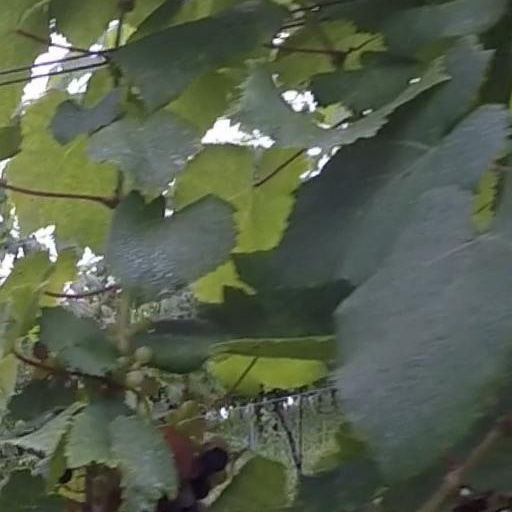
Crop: grape